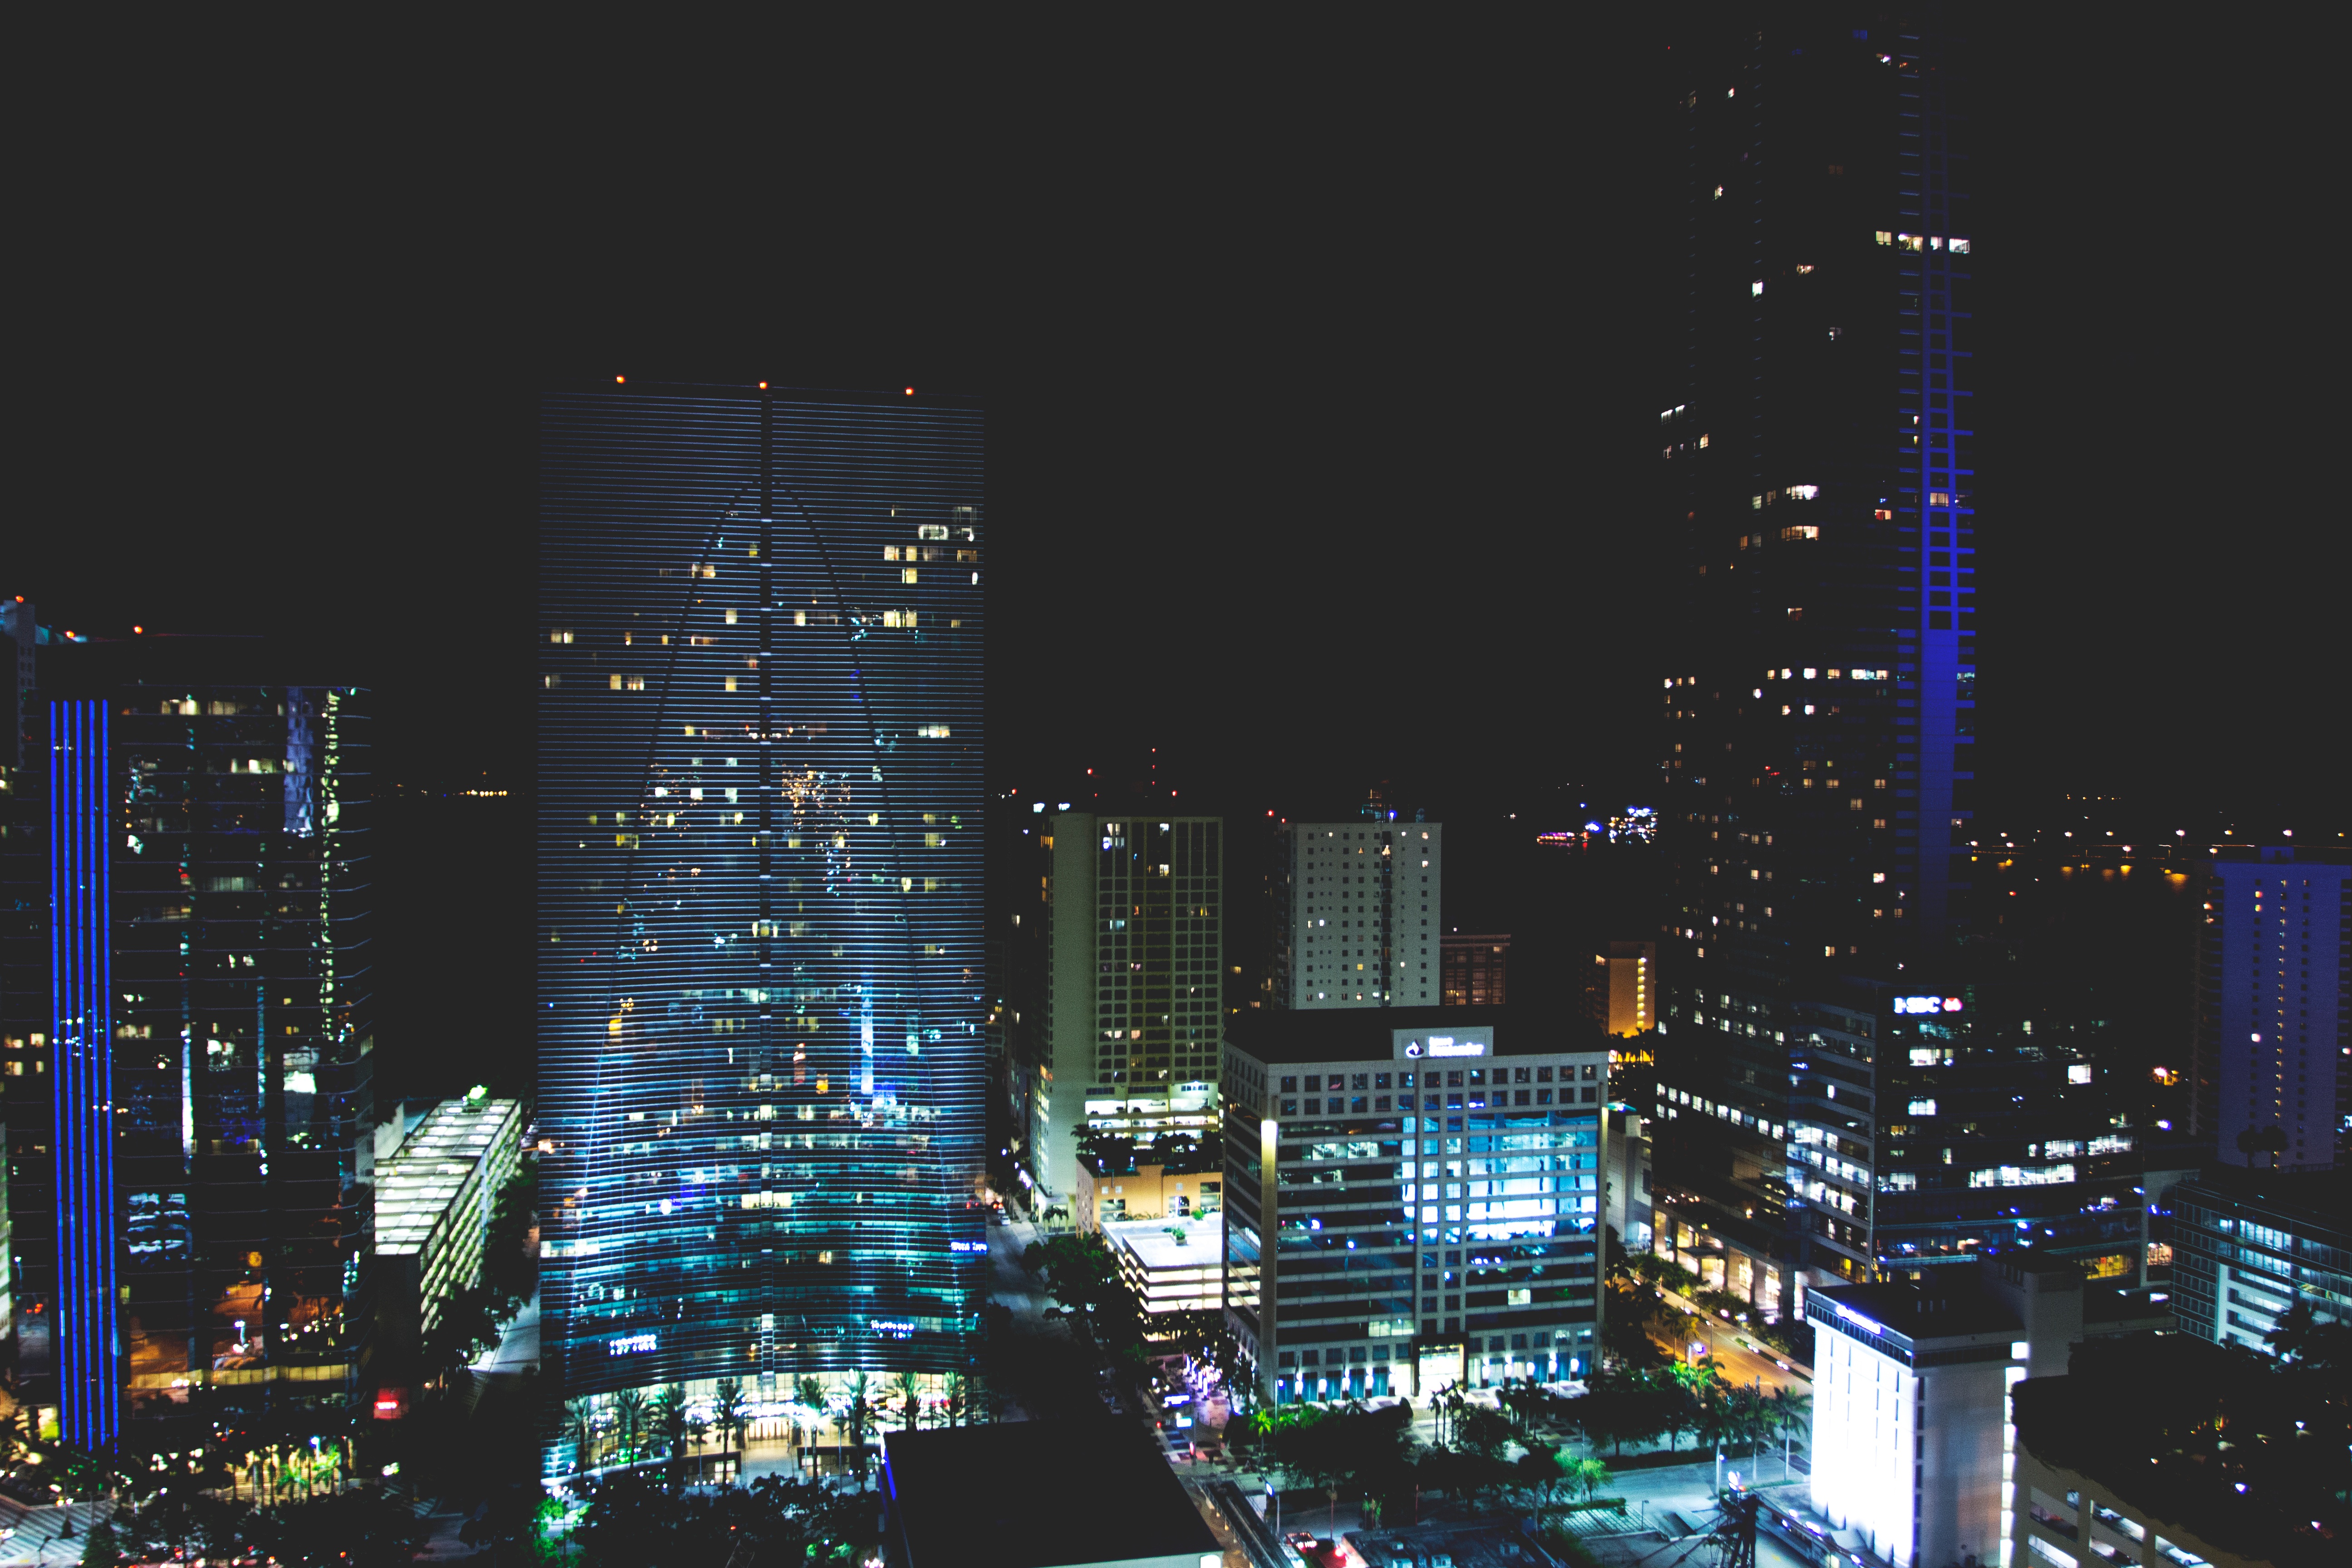
horizon, skyline, night, city, skyscraper, cityscape, downtown, dusk, tower block, metropolis, geographical feature, human settlement, metropolitan area